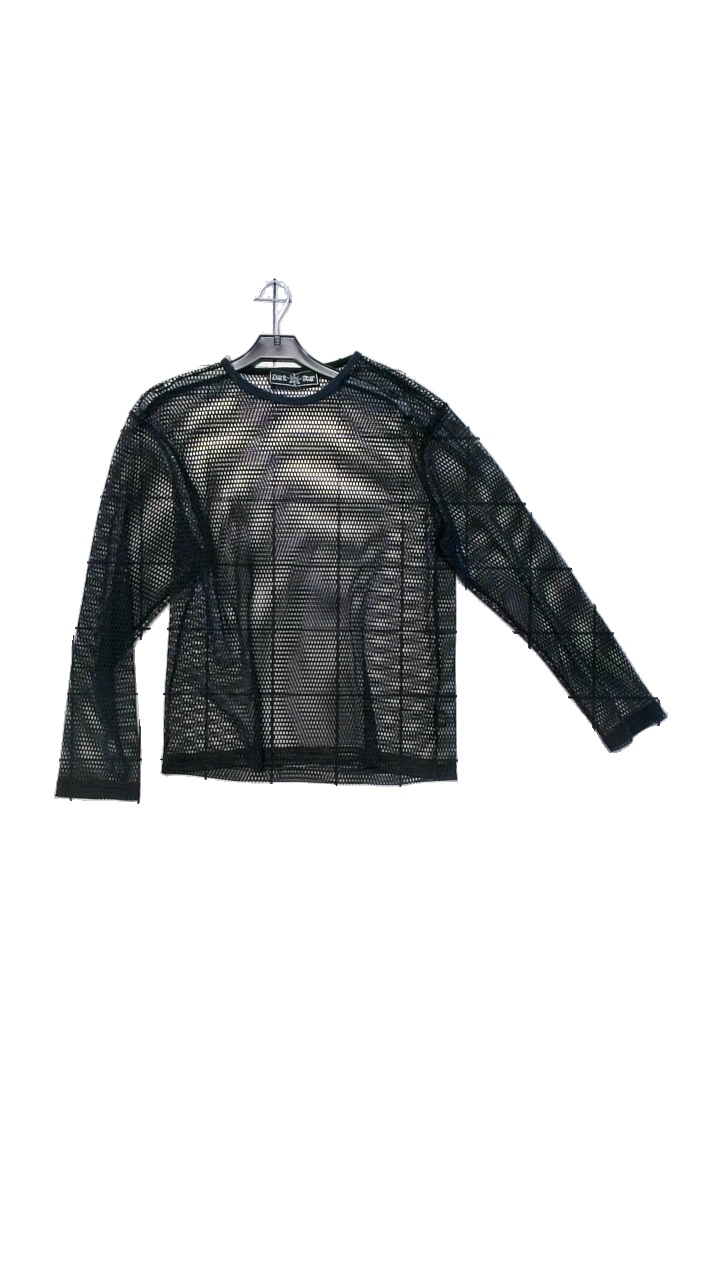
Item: Top (Unisex)
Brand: Dark Star
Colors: Black
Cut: C-collar
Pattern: Transparent
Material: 100% Rayon
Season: All
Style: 80s
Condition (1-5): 4
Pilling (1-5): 4
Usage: Reuse
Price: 50-100